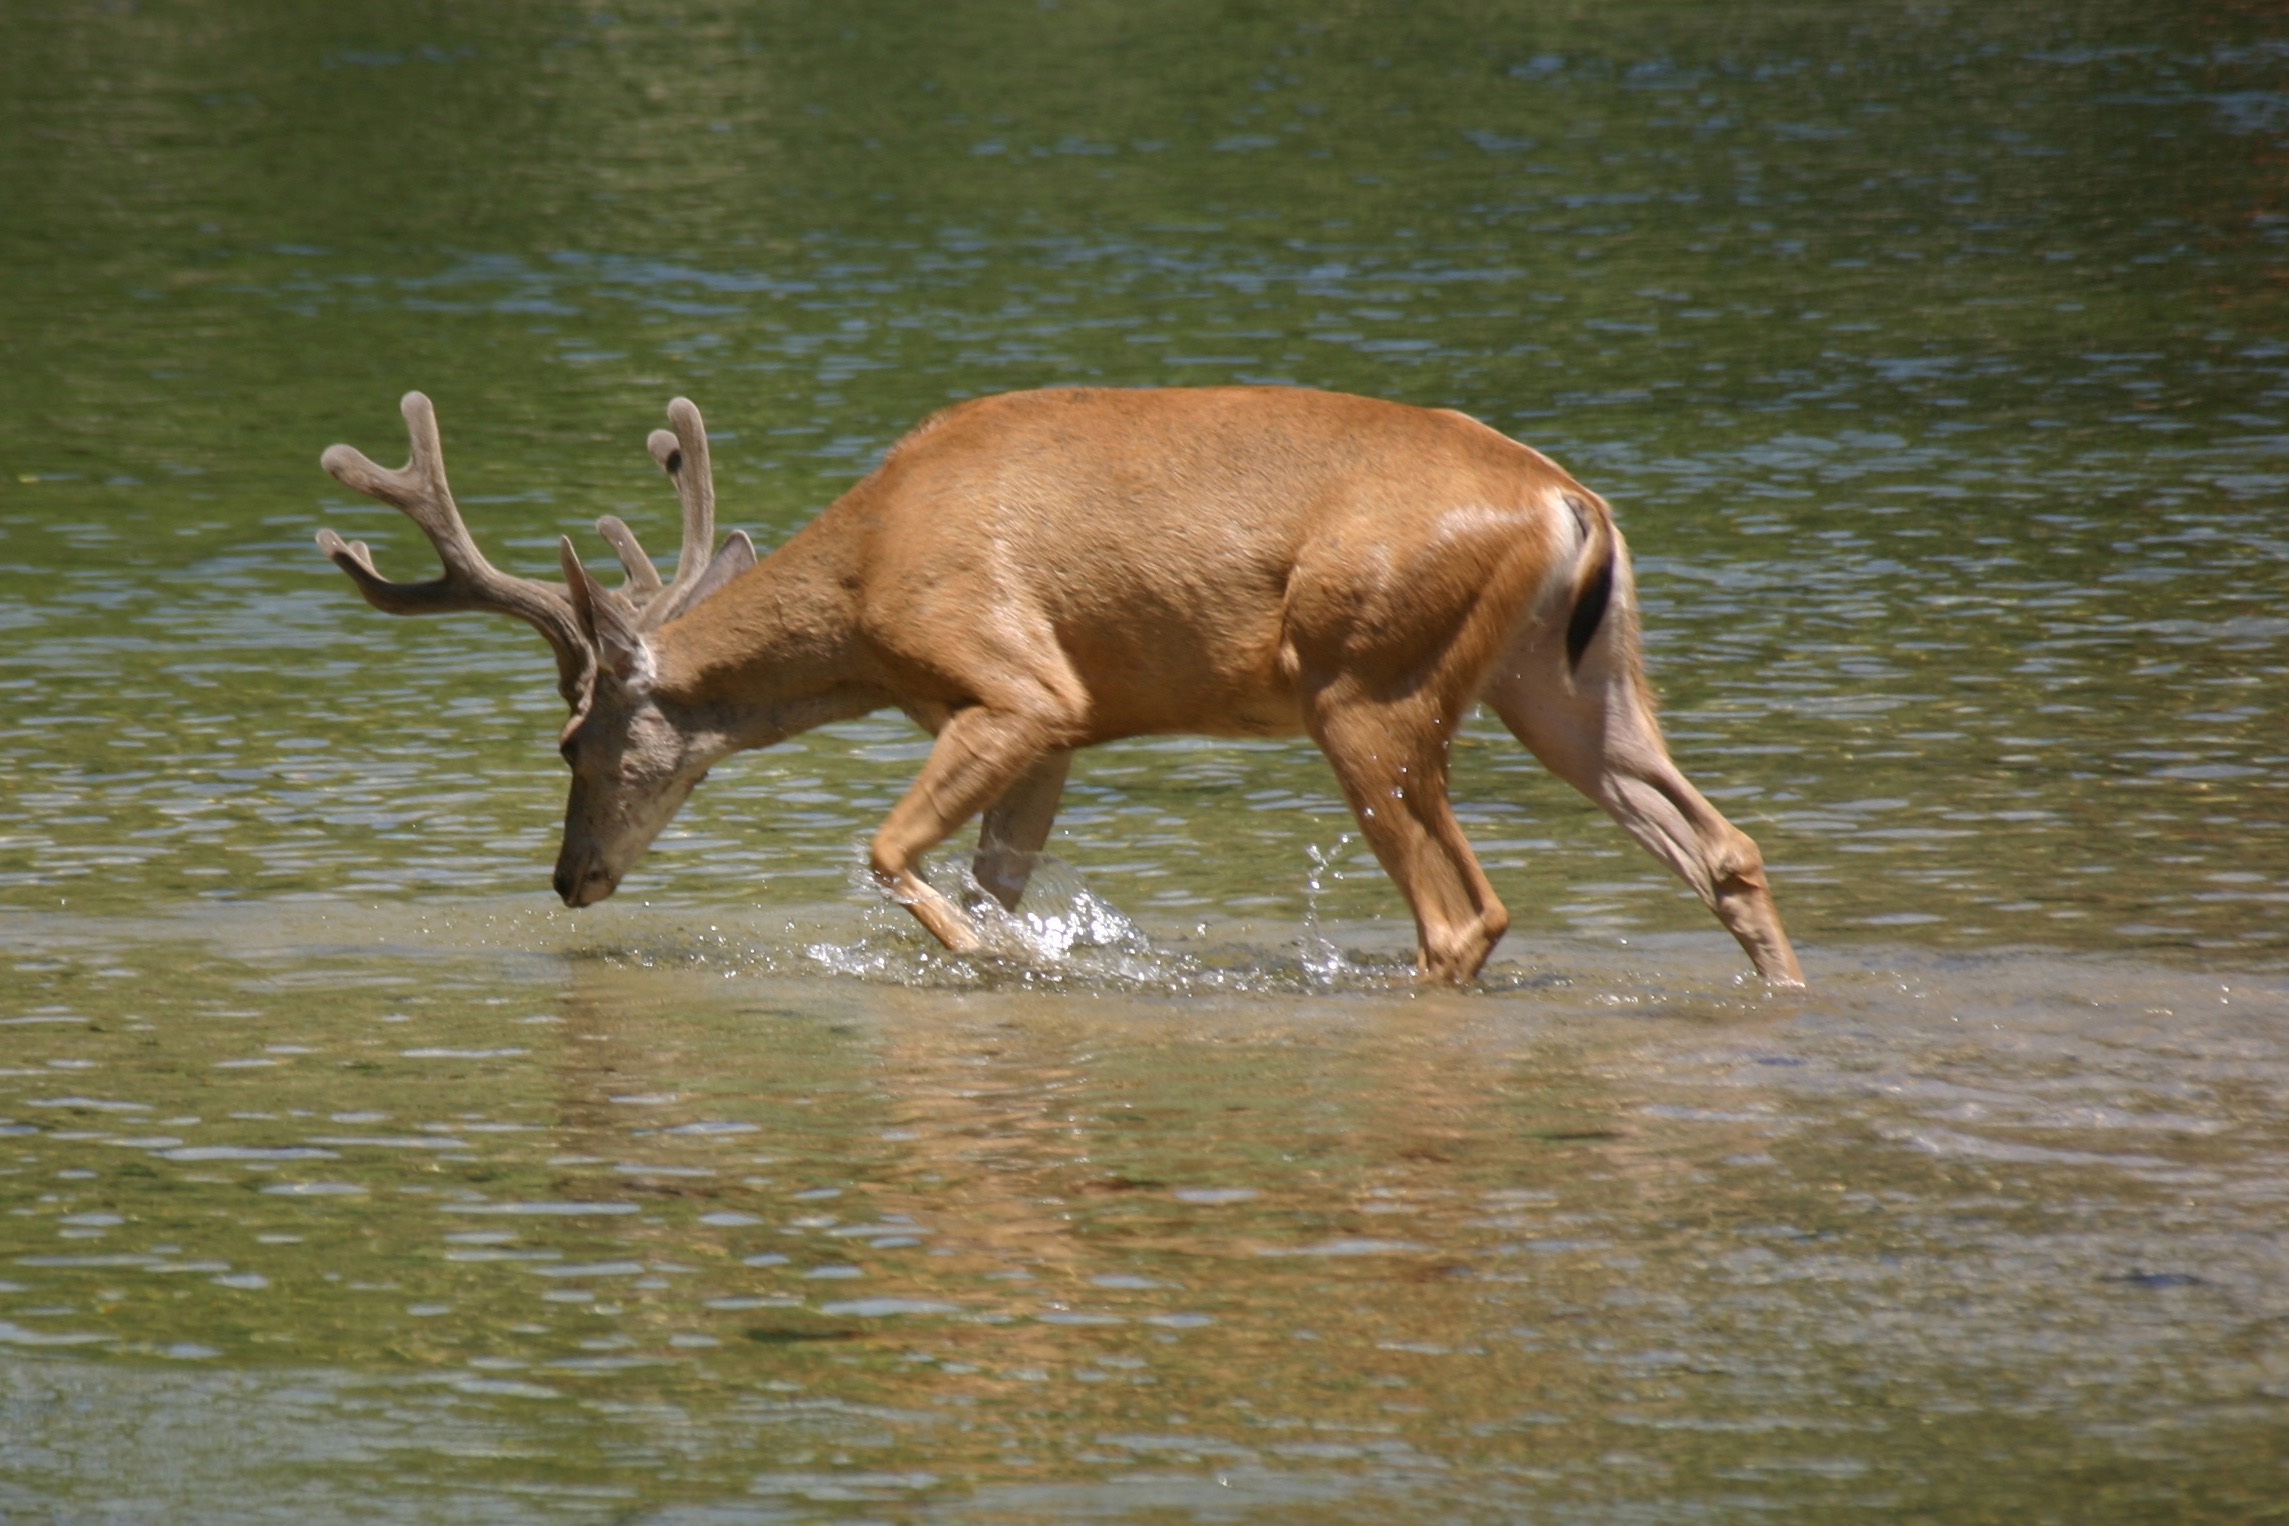
nature, yosemite, wildlife, deer, mammal, fauna, vertebrate, antlers, elk